Kenjiro Tamiya

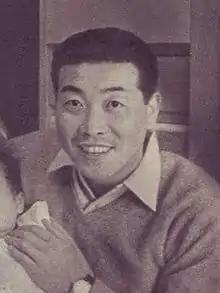
Tamiya in 1959

was a Japanese Nippon Professional Baseball player and manager. In his early years as a professional player, Tamiya was utilized as a pitcher and first baseman, but during the prime of his career, he transitioned to playing as an outfielder. He was inducted into the Japanese Baseball Hall of Fame in 2002.